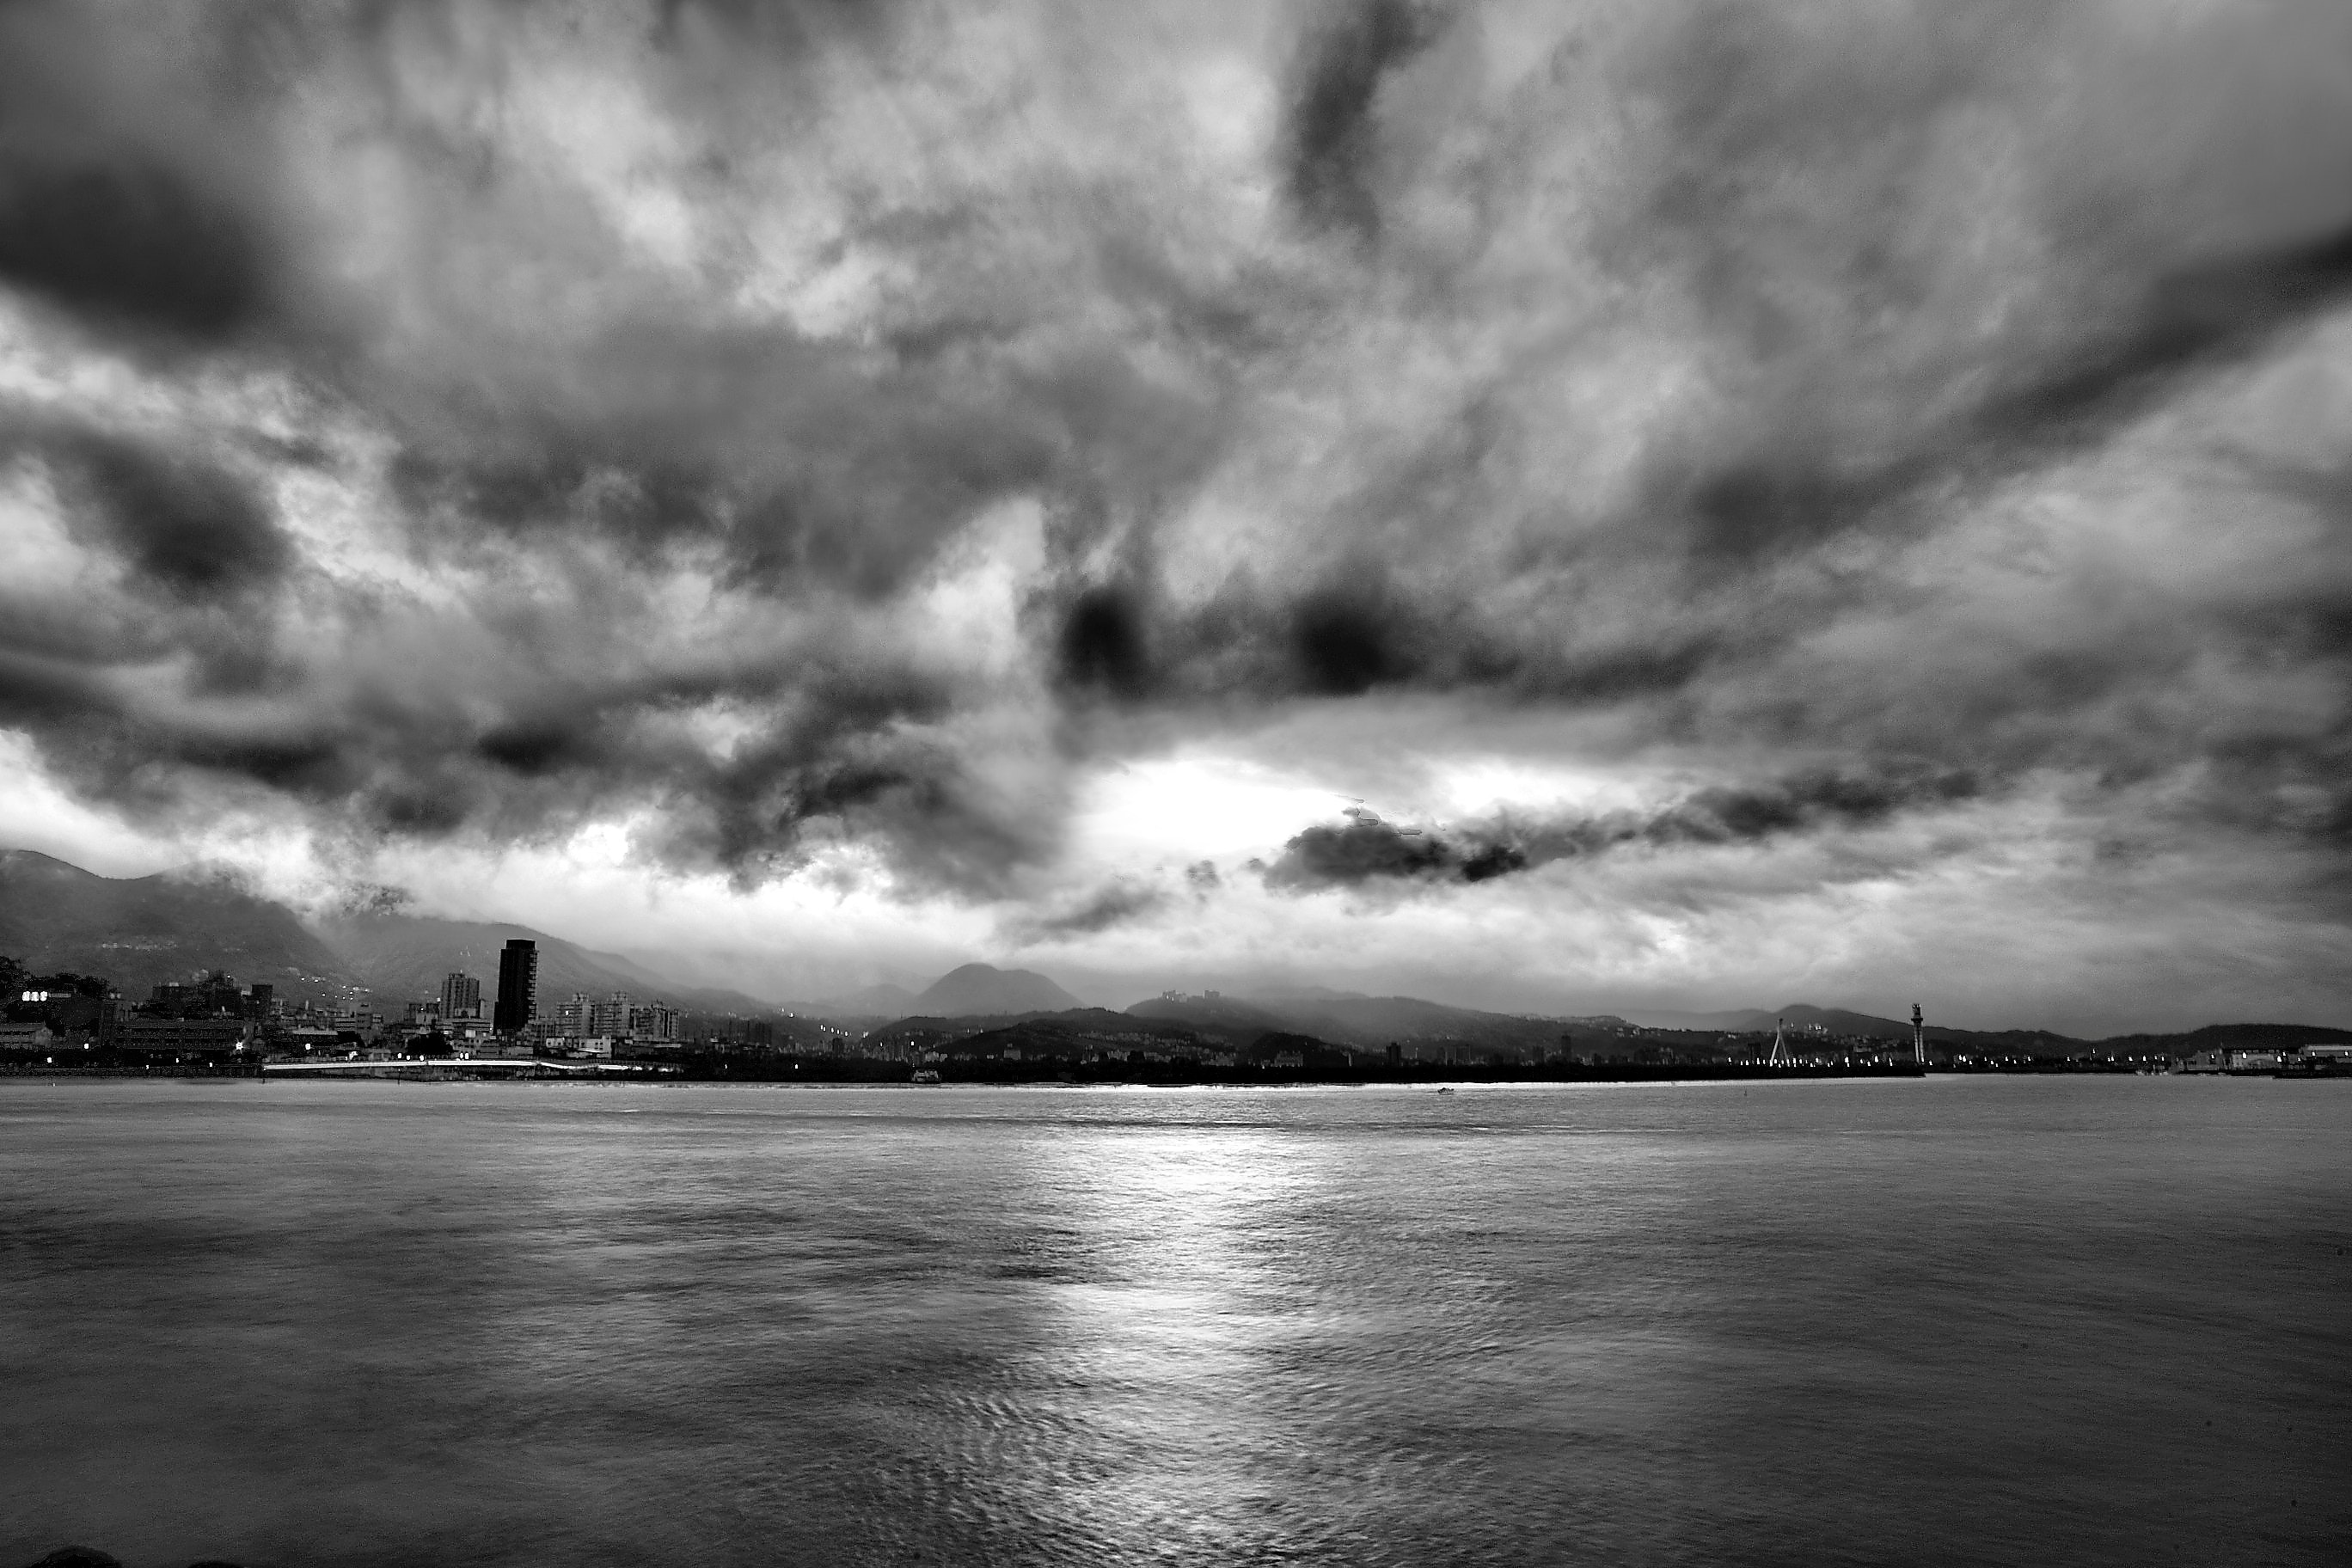
sky, white, cloud, black, black and white, water, nature, monochrome photography, daytime, monochrome, horizon, river, sea, atmosphere, city, reflection, photography, evening, cityscape, skyline, urban area, calm, dusk, stock photography, ocean, landscape, coast, meteorological phenomenon, sunlight, cumulus, sunset, lake, style, winter, bay, night, darkness